Kinnara

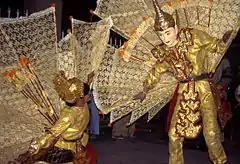
Shan kinnara and kinnari dance

In Burma (Myanmar), kinnara are called keinnaya or kinnaya. Female kinnara are called keinnayi or kinnayi. In Shan, they are and respectively. Burmese Buddhists believe that out of the 136 past animal lives of Buddha, four were kinnara. The kinnari is also one of the 108 symbols on the footprint of Buddha.